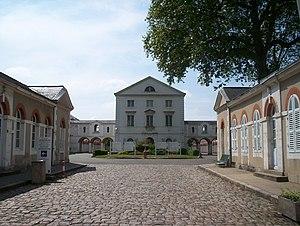
L'hôpital spécialisé du Mans, appellé Etoc-Demazy, classé monument historique depuis 2001.
Le Mans est une commune faisant partie des grandes villes du Grand Ouest français, située dans la région des Pays de la Loire et le département de la Sarthe dont elle est la préfecture.
Le quartier de la Gare Sud est en présence directe de la gare du Mans, il est composé de la sortie sud de celle-ci. Le quartier se nomme Gare Sud, mais est également dénommé Novaxis ou Novaxud en raison des deux technopôles de ce nom qu'il abrite. Il s'agit d'un des nouveaux quartiers d'affaires de la ville. Le quartier fut implanté dans le courant des années 1980 avant d'être entièrement opérationnel en 1989, pour l'arrivée du TGV Atlantique au Mans. Entièrement refait à neuf depuis 2006, ce quartier bénéficie d'un parking souterrain. On trouve majoritairement des sièges d'entreprise ou des bureaux d'affaire à l'image de GIE Sesam, gestionnaire de la carte Vitale en France. Le groupe est installé dans un immeuble de grande hauteur, la tour solaire. Cet immeuble de 8 étages offre une vue panoramique à 180°. Un siège des assurances MMA est installé au cœur du quartier dans la tour Novaxis VII, achevée au dernier trimestre 2007. On y trouve également des entreprises de télécommunication, de logistique ou d'informatique comme un Apple Reseller et la Ruche numérique avec son espace de coworking.
Le Mans, actuel chef-lieu de la Sarthe et ancienne capitale provinciale du Maine est un lieu au riche patrimoine architectural. La ville est gratifiée du label Villes et Pays d'Art et d'Histoire attribué par le ministère de la Culture. Le monument le plus populaire reste la cité Plantagenêt que les habitants nomment communément Vieux Mans. Les remparts et les tours de la vieille ville sont datés du IIIᵉ siècle apr. J.-C. La cité est considérée avec Rome comme l'une des deux villes d'Europe les mieux conservées du Bas-Empire romain. D'autres monuments comme la cathédrale Saint-Julien, le palais du Grabatoire ou le palais des comtes du Maine se trouvent à l'intérieur de la vieille ville. La vieille cité offre une grande diversité d'hôtels particuliers et de maison de maîtres, de la Renaissance jusqu'au XVIIIᵉ siècle. La cité Plantagenêt est une vitrine touristique pour la ville, grâce à l'événement saisonnier de la nuit des chimères.
L'hôpital Etoc-Demazy est un hôpital psychiatrique historique de la ville du Mans, ouvert en 1828 situé dans le quartier Novaxis. Sa fermeture est survenue en 2011 afin d'être rattaché à l'hôpital d'Allonnes, situé dans l'agglomération Mancelle. Les bâtiments possèdent une importance historique pour la ville, une étude fut entreprise par le ministère de la culture pour la base mérimée, puis annulée.